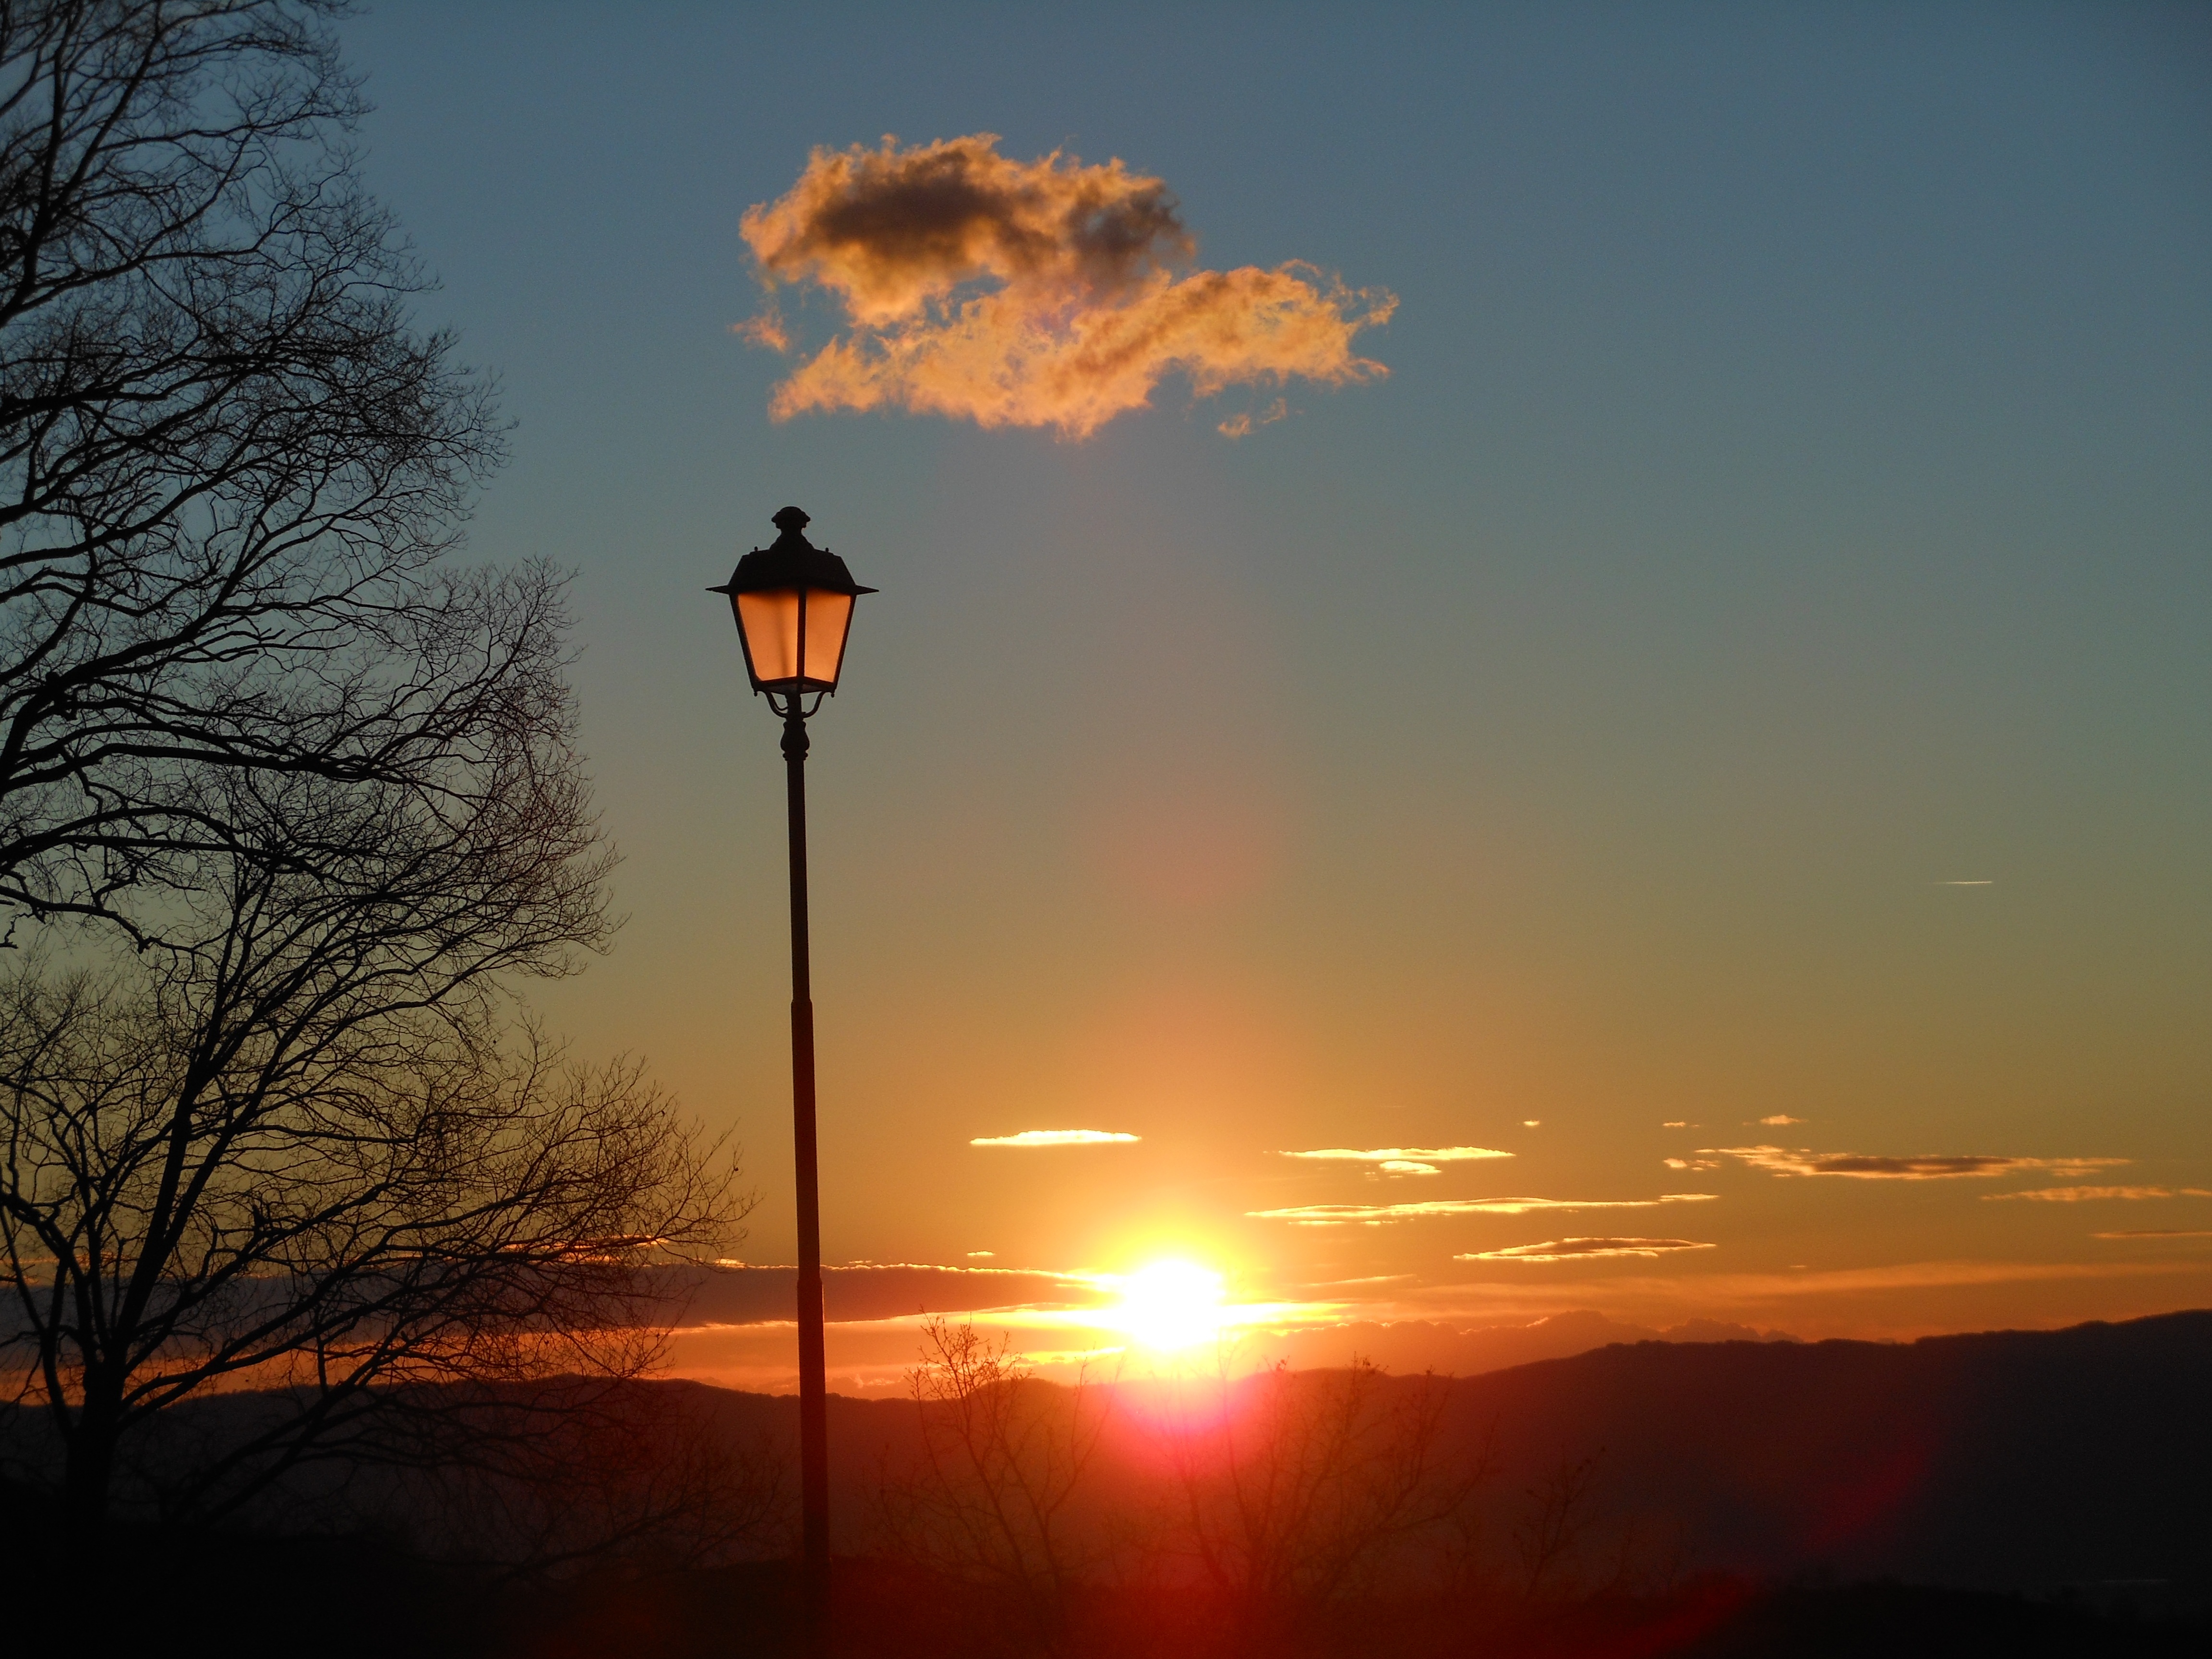
landscape, horizon, light, cloud, sky, sun, sunrise, sunset, sunlight, morning, dawn, dusk, evening, street light, lighting, lamppost, light fixture, afterglow, atmospheric phenomenon, fanale, pratomagno